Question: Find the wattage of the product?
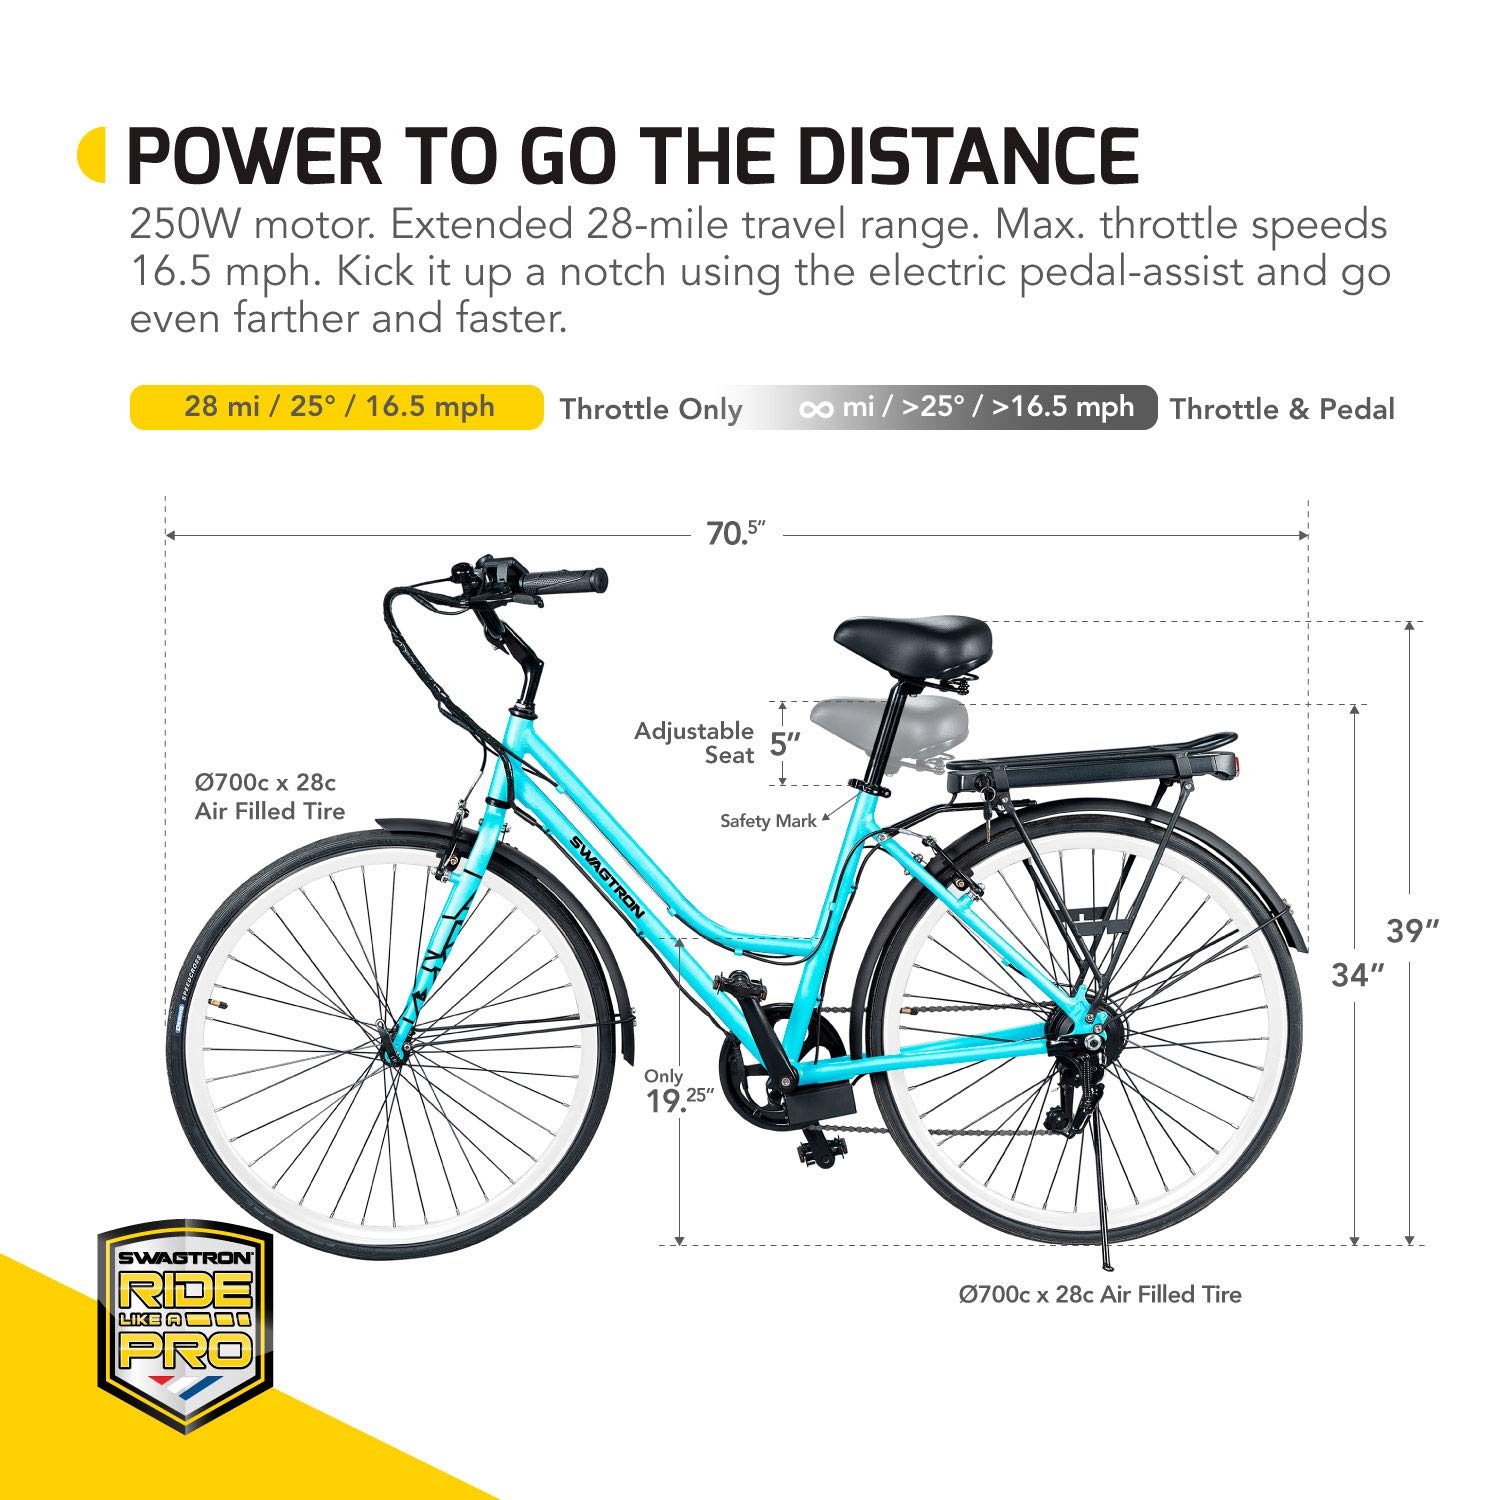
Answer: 250.0 watt